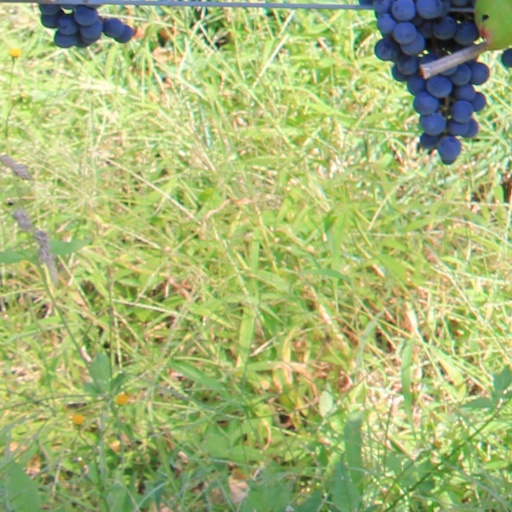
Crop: grape